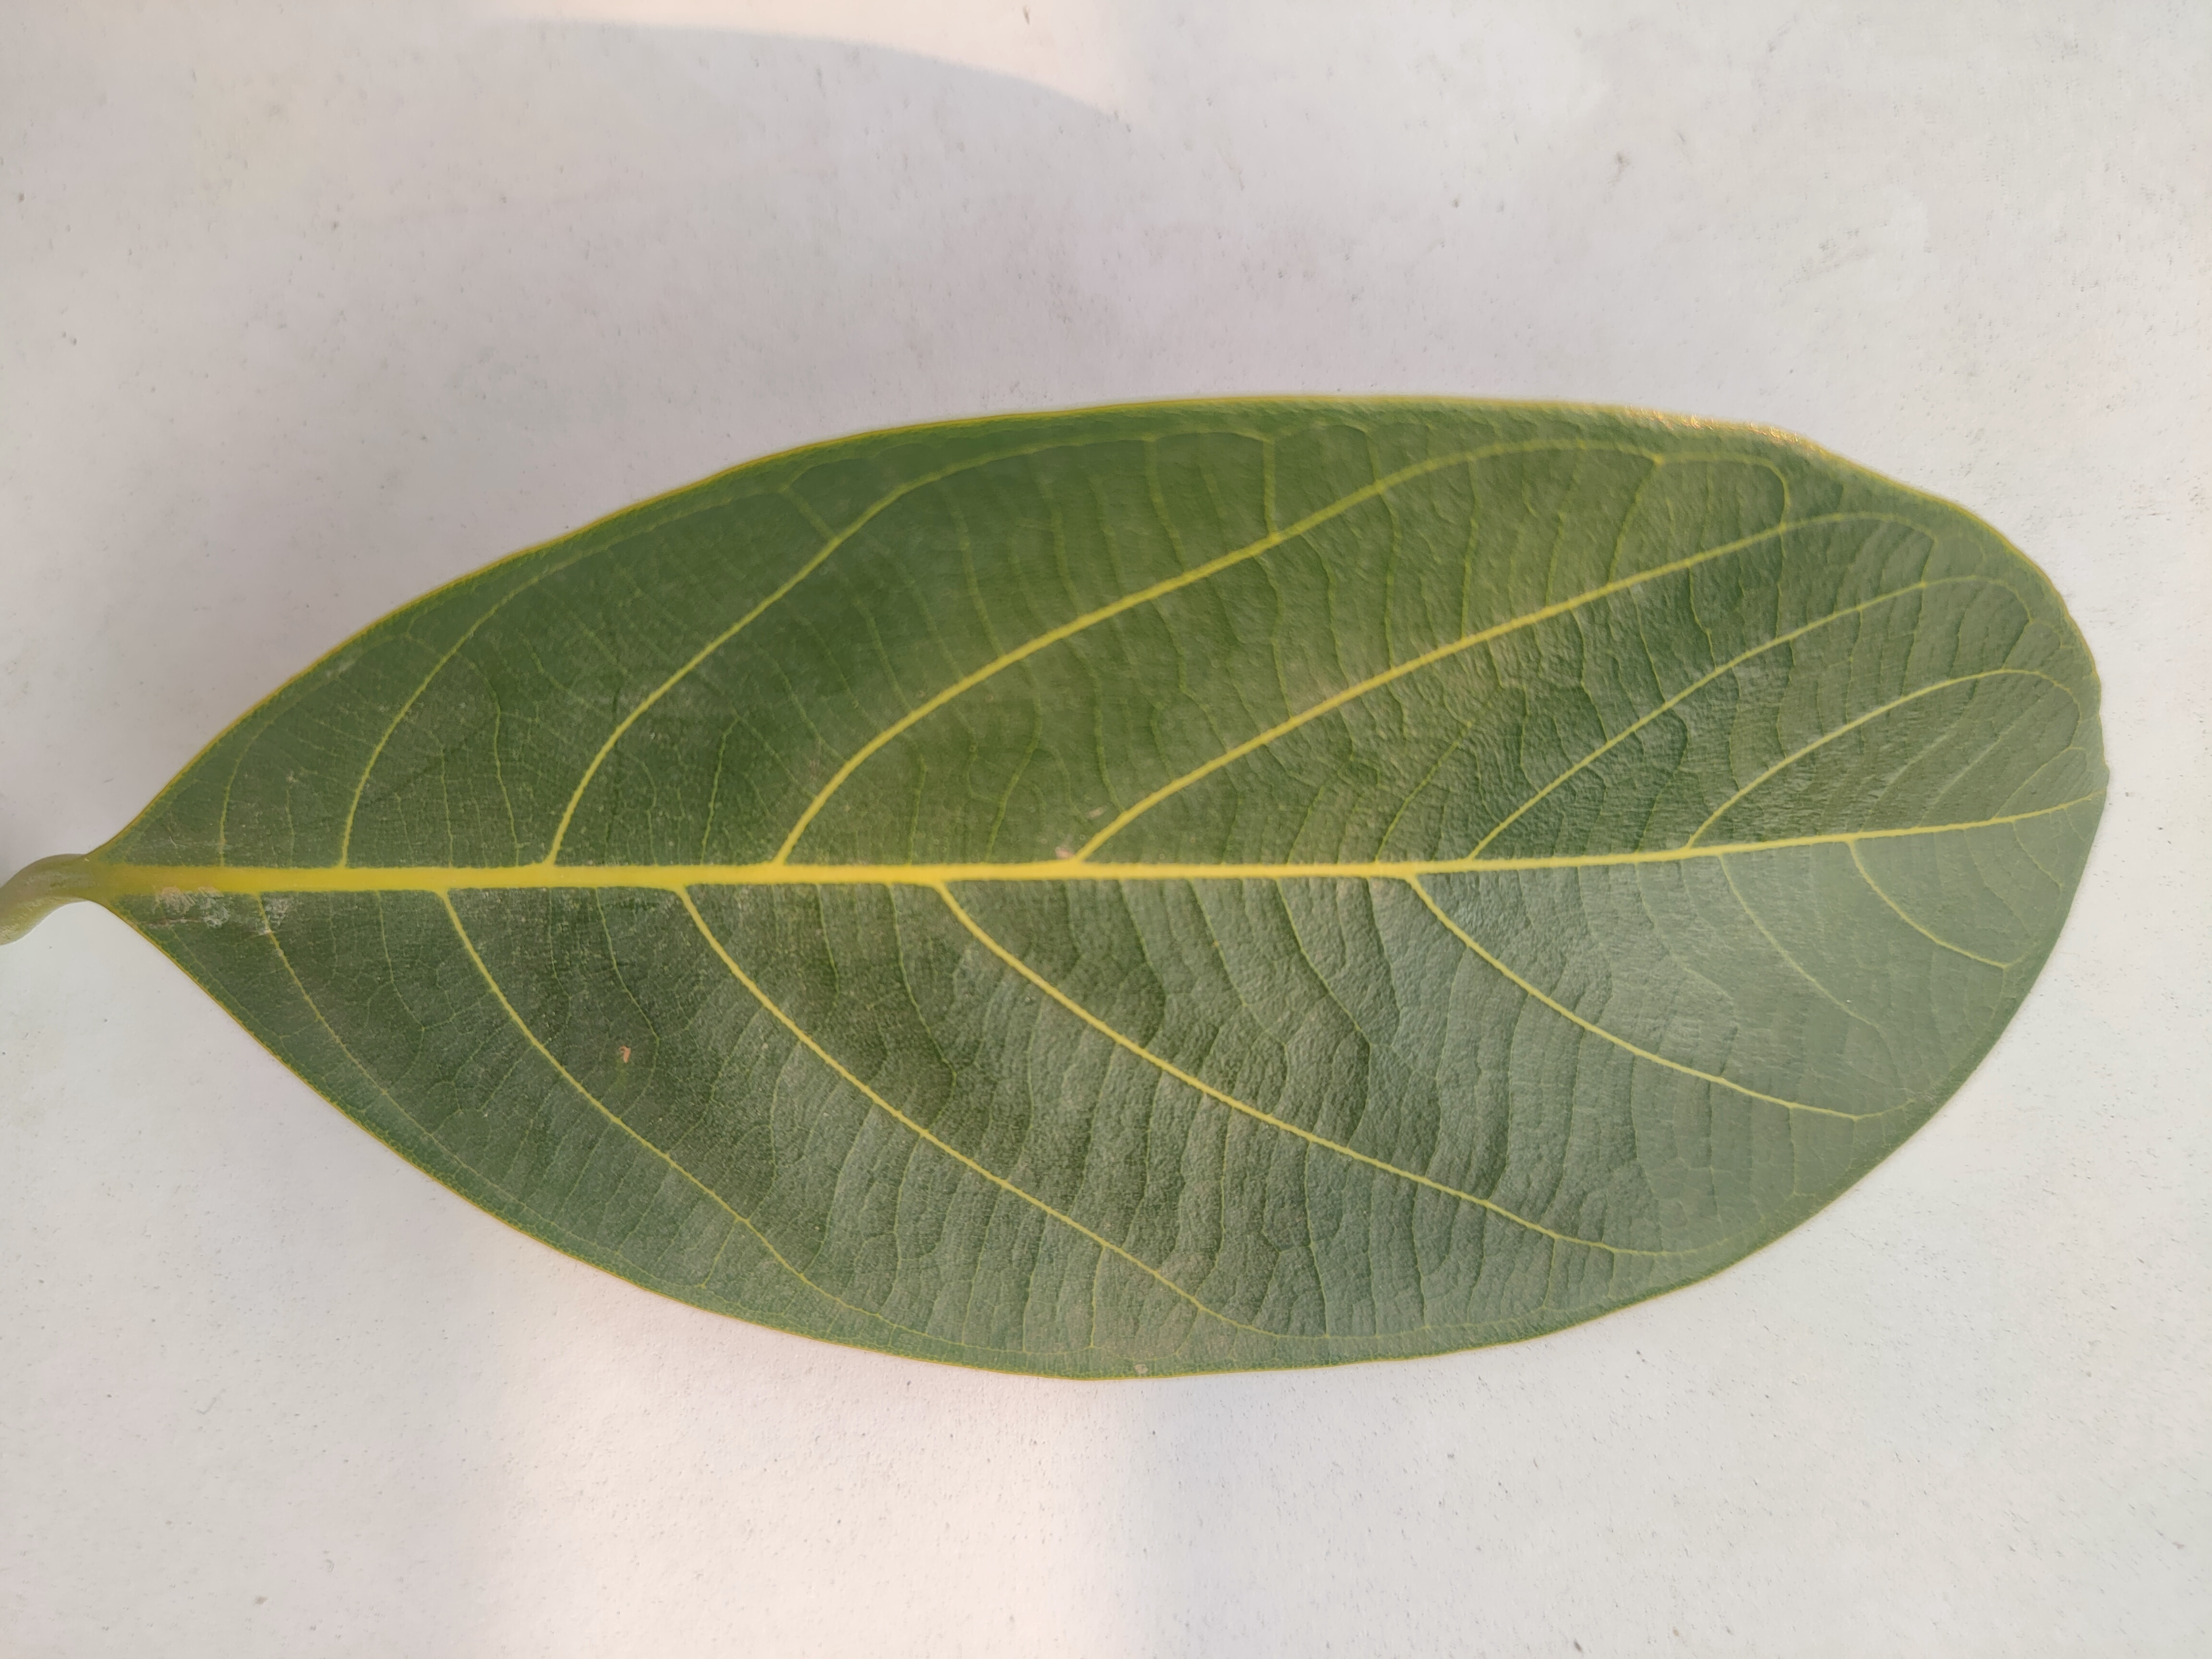
Leaf variety: Jackfruit